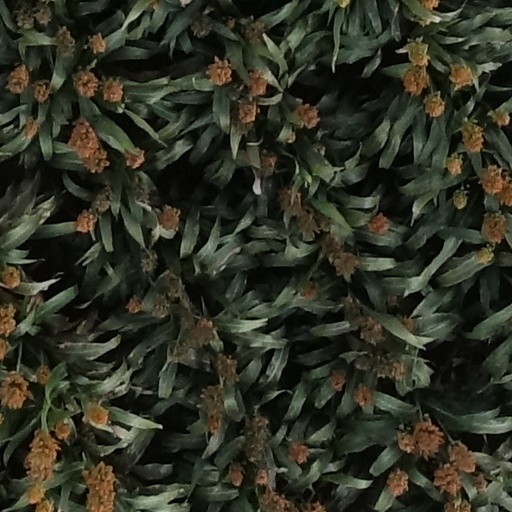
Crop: sorghum